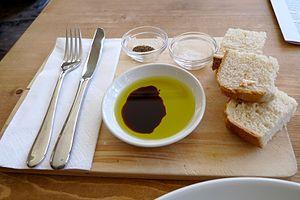
La vinaigrette est une sauce à base de vinaigre, d'huile, de sel et de poivre et peut être accompagnée d'une cuillère de moutarde. Elle peut être aussi agrémentée d'herbes aromatiques. On trouve désormais dans le commerce des vinaigrettes parfumées telles que des vinaigrettes à la mangue. Elle sert principalement à accompagner des salades, mais aussi des légumes et des poissons cuits à la vapeur.